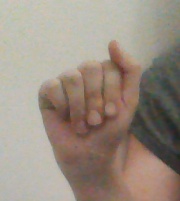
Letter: saad